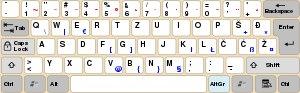
La disposition des touches d'un clavier de saisie permet de saisir les caractères de l'alphabet d'une langue sur une machine à écrire, un clavier d'ordinateur et sur certains appareils électroniques plus récents. La plupart des pays utilisent une ou plusieurs dispositions adaptées.